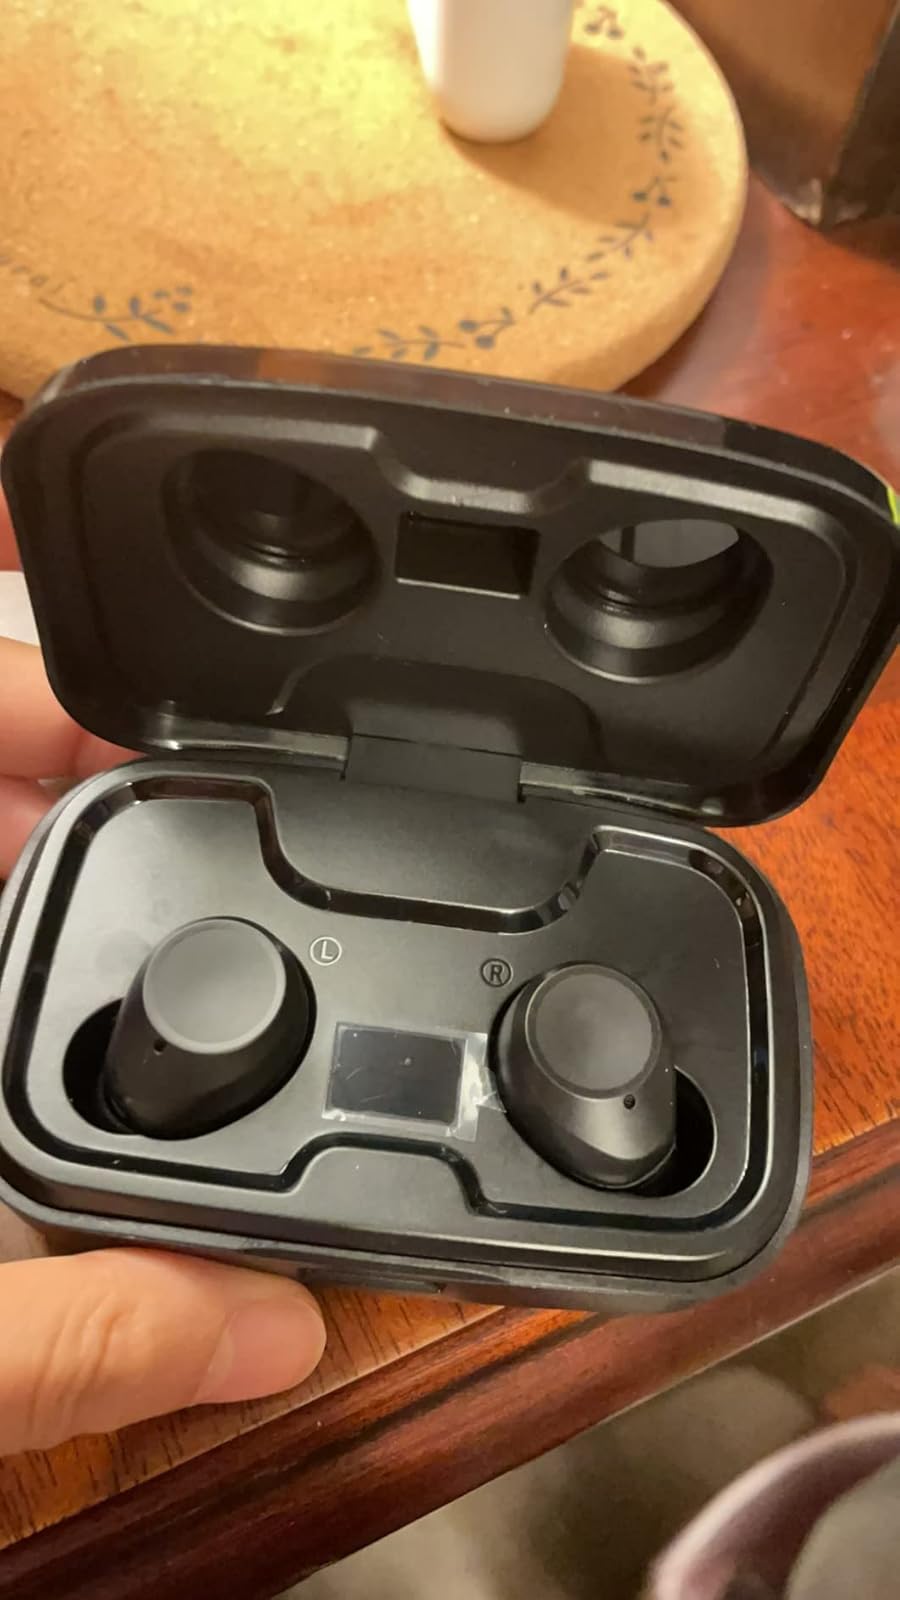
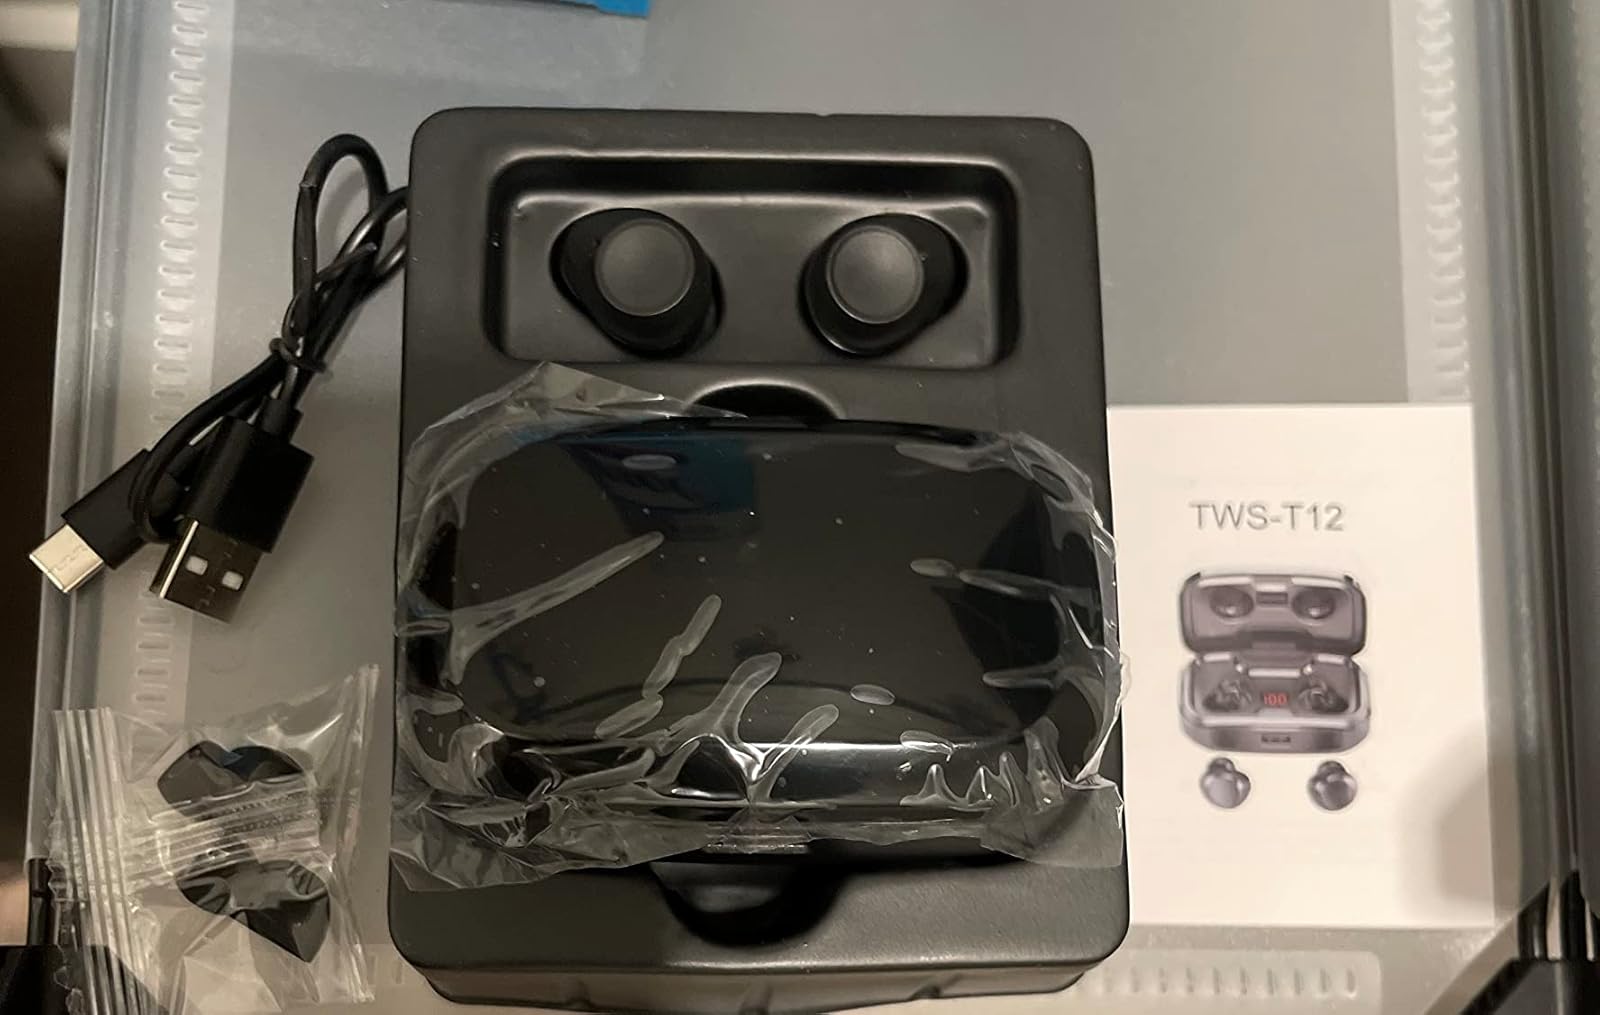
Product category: earbuds
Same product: yes